List of Peaky Blinders characters

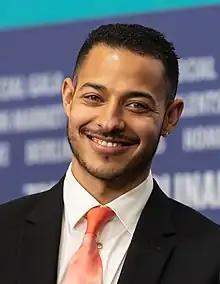
Daryl McCormack

Charles "Darby" Sabini born, Ottavio Handley Sabini (11 July 1888 – 4 October 1950) (played by Noah Taylor) is a British Italian gang leader from London. He was at war with Alfie Solomons and Thomas Shelby in Series 2.